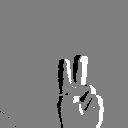
ASL letter: v